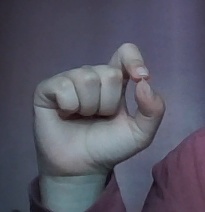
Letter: fa